Wade Walker

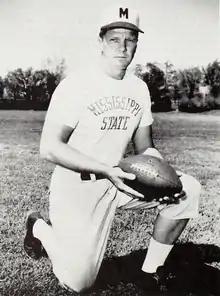
Walker pictured in "Reveille 1956", Mississippi State yearbook

Wade Hampton Walker (November 29, 1923 – December 18, 2013) was an American college football player, coach, and athletics administrator. He played football as a tackle at the University of Oklahoma under head coaches Jim Tatum and Bud Wilkinson. Walker was named an all-conference player all four years and a first-team All-American in 1949. He served as the head football coach at Mississippi State for six seasons, from 1956 to 1961, and compiled a 22–32–2 record. He also served as the athletic director at Mississippi State and Oklahoma.